Sky position (RA, Dec in degrees): 133.85, 23.185
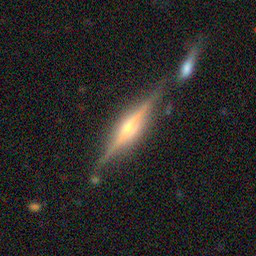
Galaxy morphology: Edge-on Galaxies with Bulge